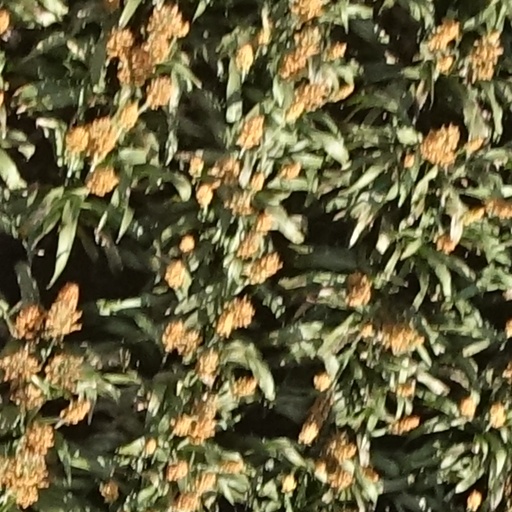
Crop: sorghum